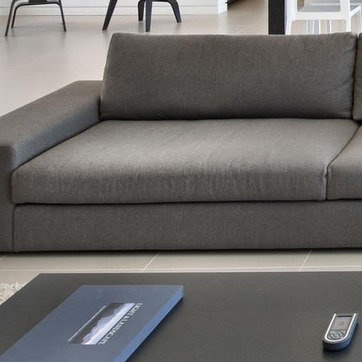
Material: fabric